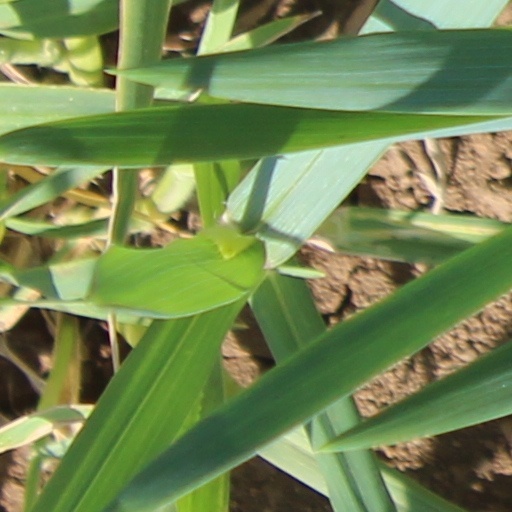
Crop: wheat